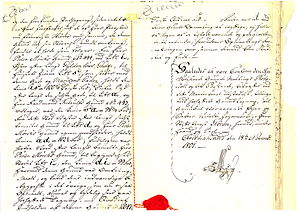
Segl (mærke)
Dokument med segl og tråd fra 1793
Segl er et aftryk i voks eller lak på et dokument eller en konvolut. Aftrykket er lavet med et signet. Voksen kunne være gul, grøn eller andre farver. Segllakken var som regel rødfarvet, men kunne være sort ved sorg eller i sjældne tilfælde andre farver.